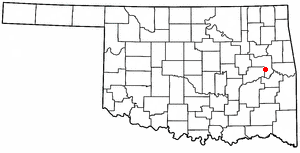
La ville de Warner est située dans le comté de Muskogee, dans l’État de l’Oklahoma, aux États-Unis. Sa population s’élevait à 1 641 habitants lors du recensement de 2010, estimée à 1 623 habitants en 2015.